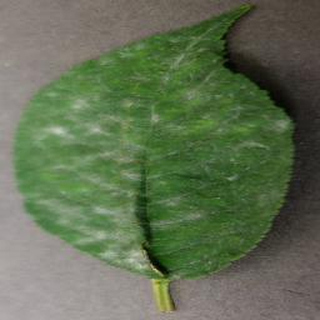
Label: cherry_powdery_mildew